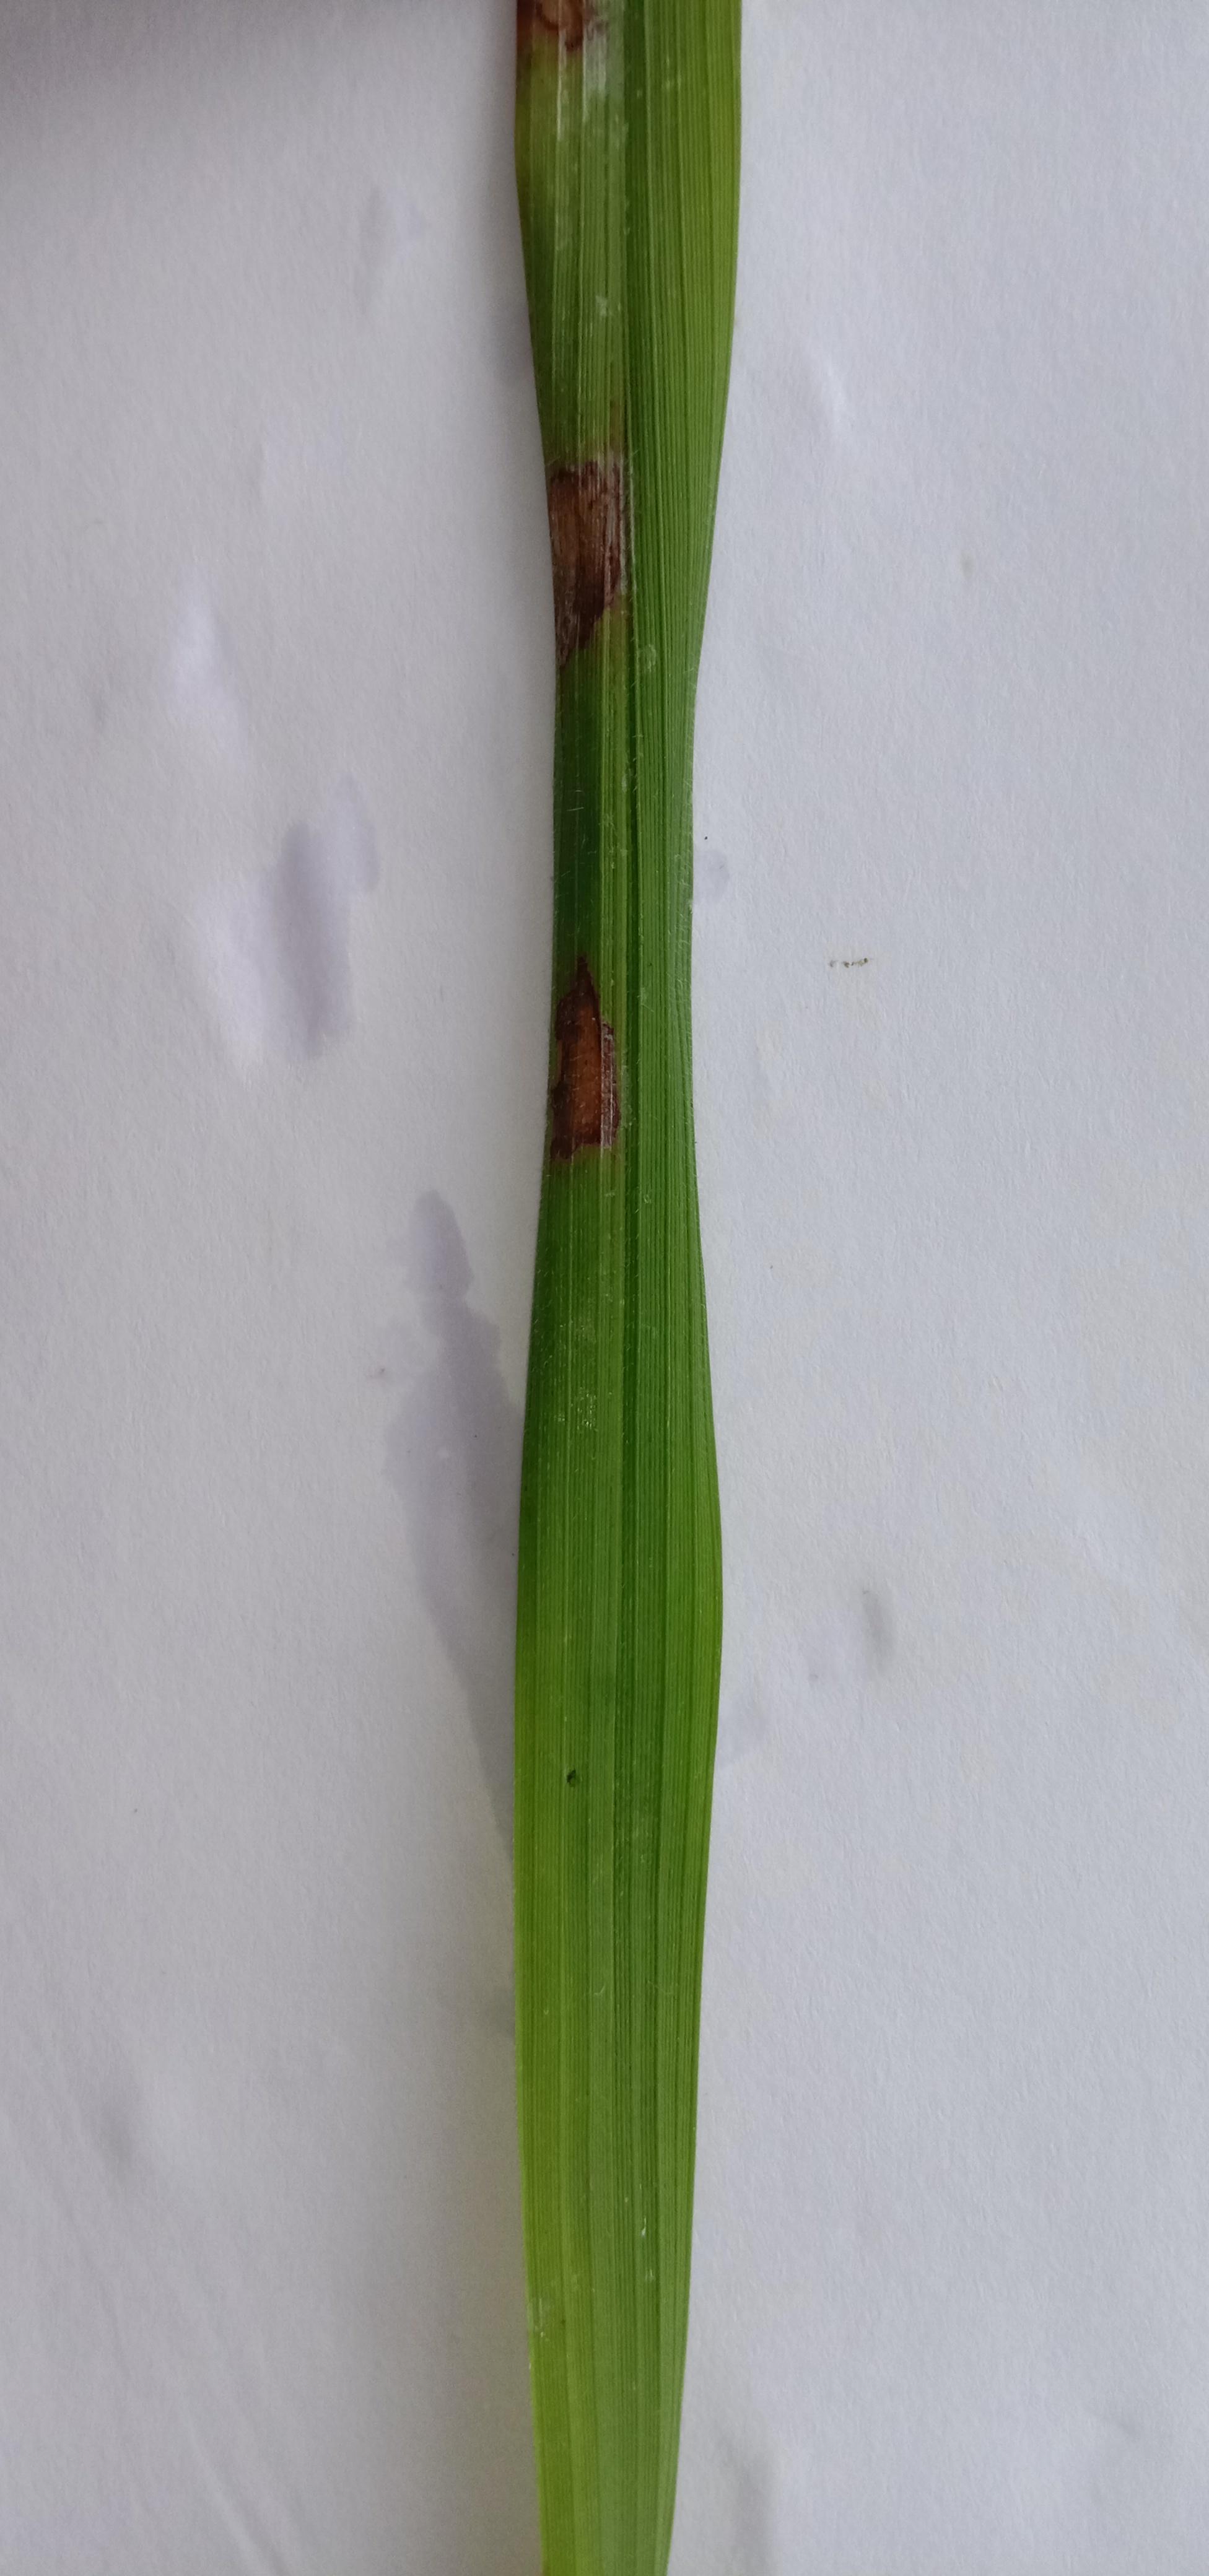
Label: Rice___Brown_Spot